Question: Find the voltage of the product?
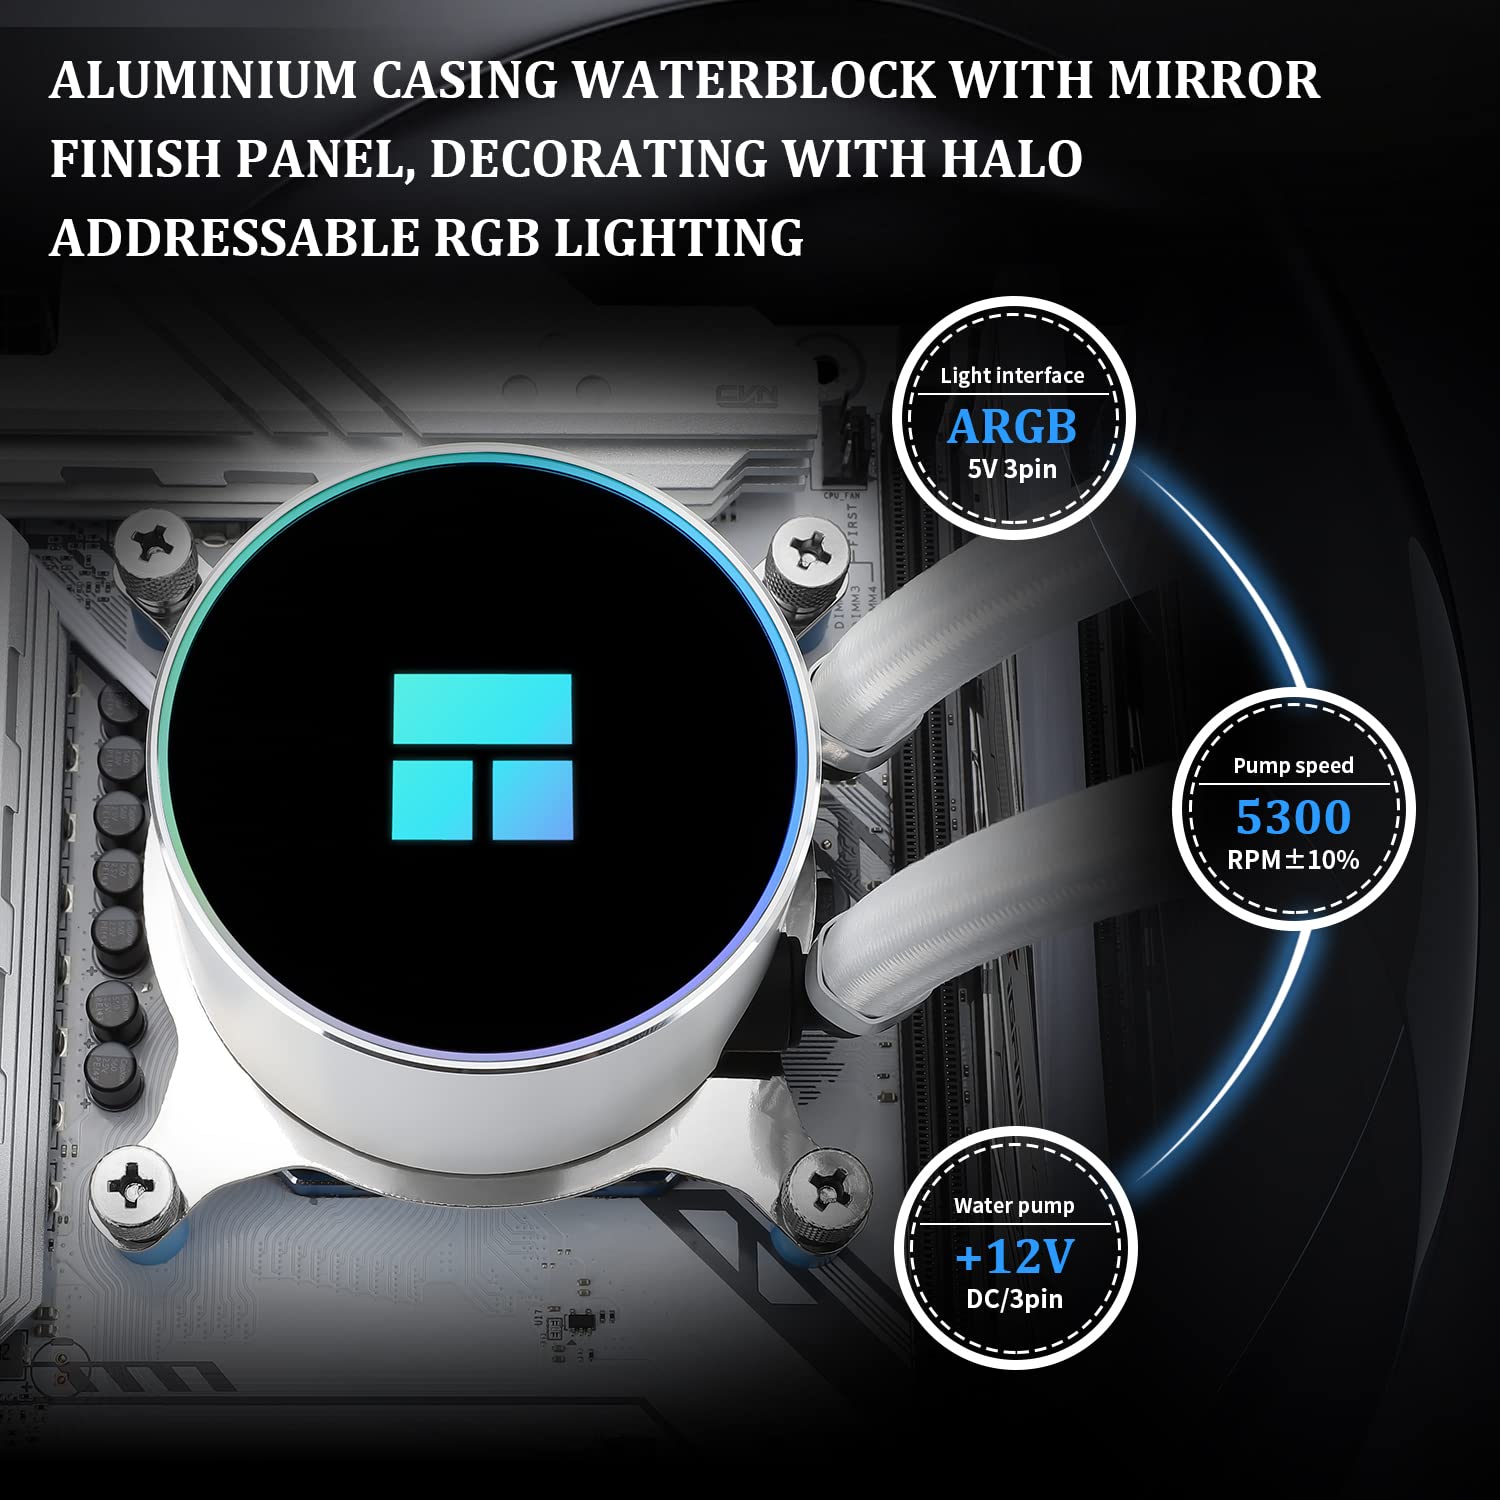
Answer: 12.0 volt